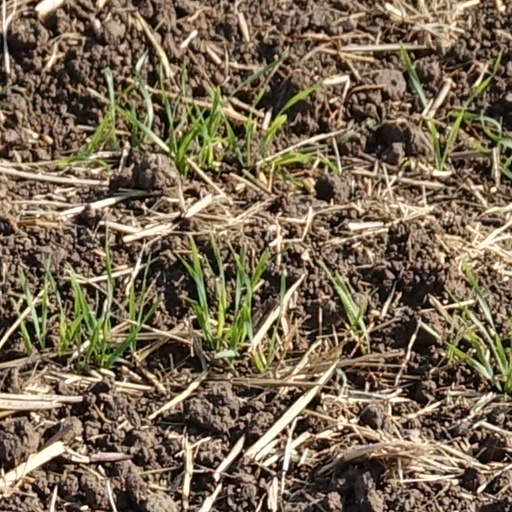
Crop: wheat